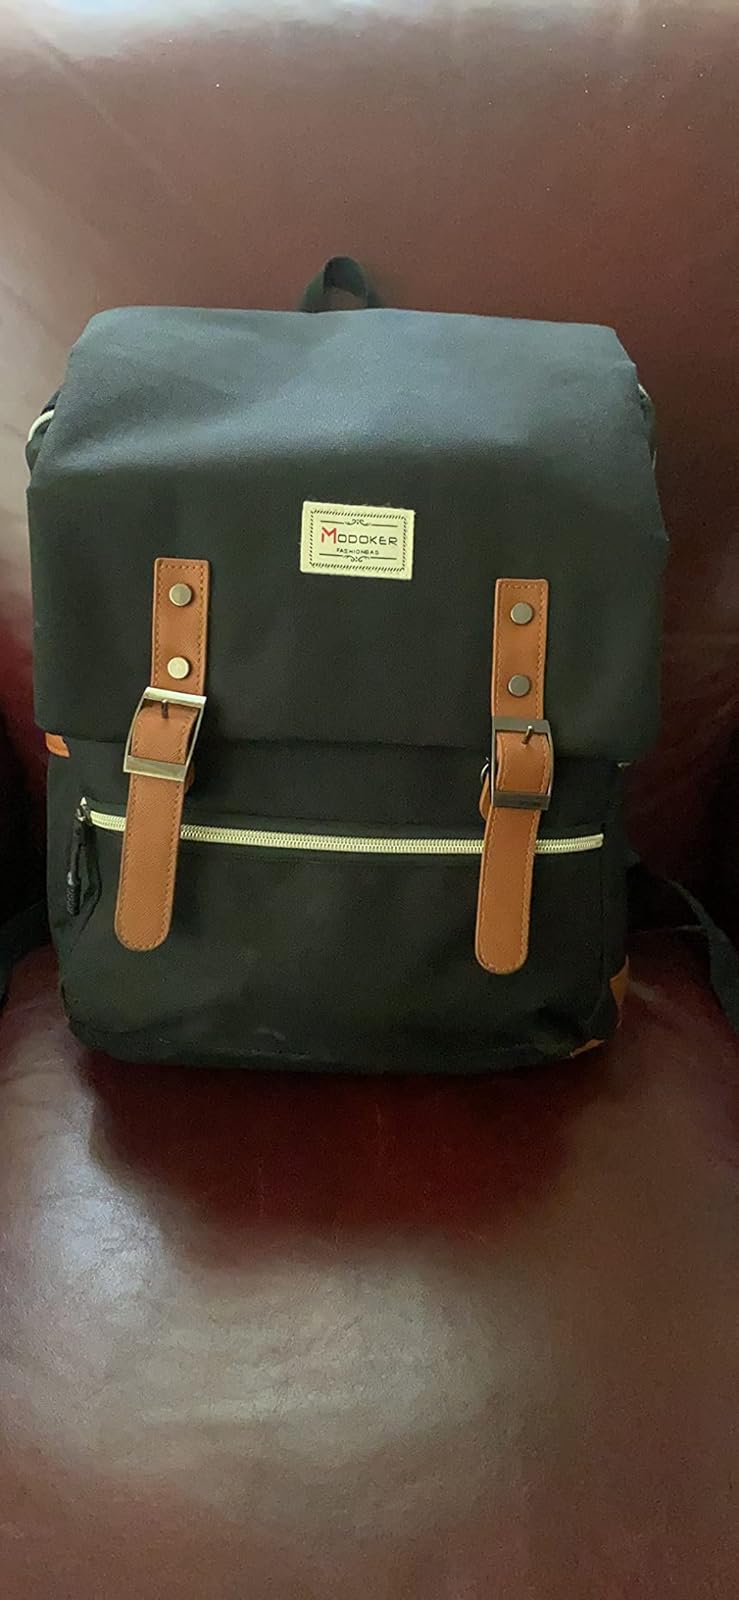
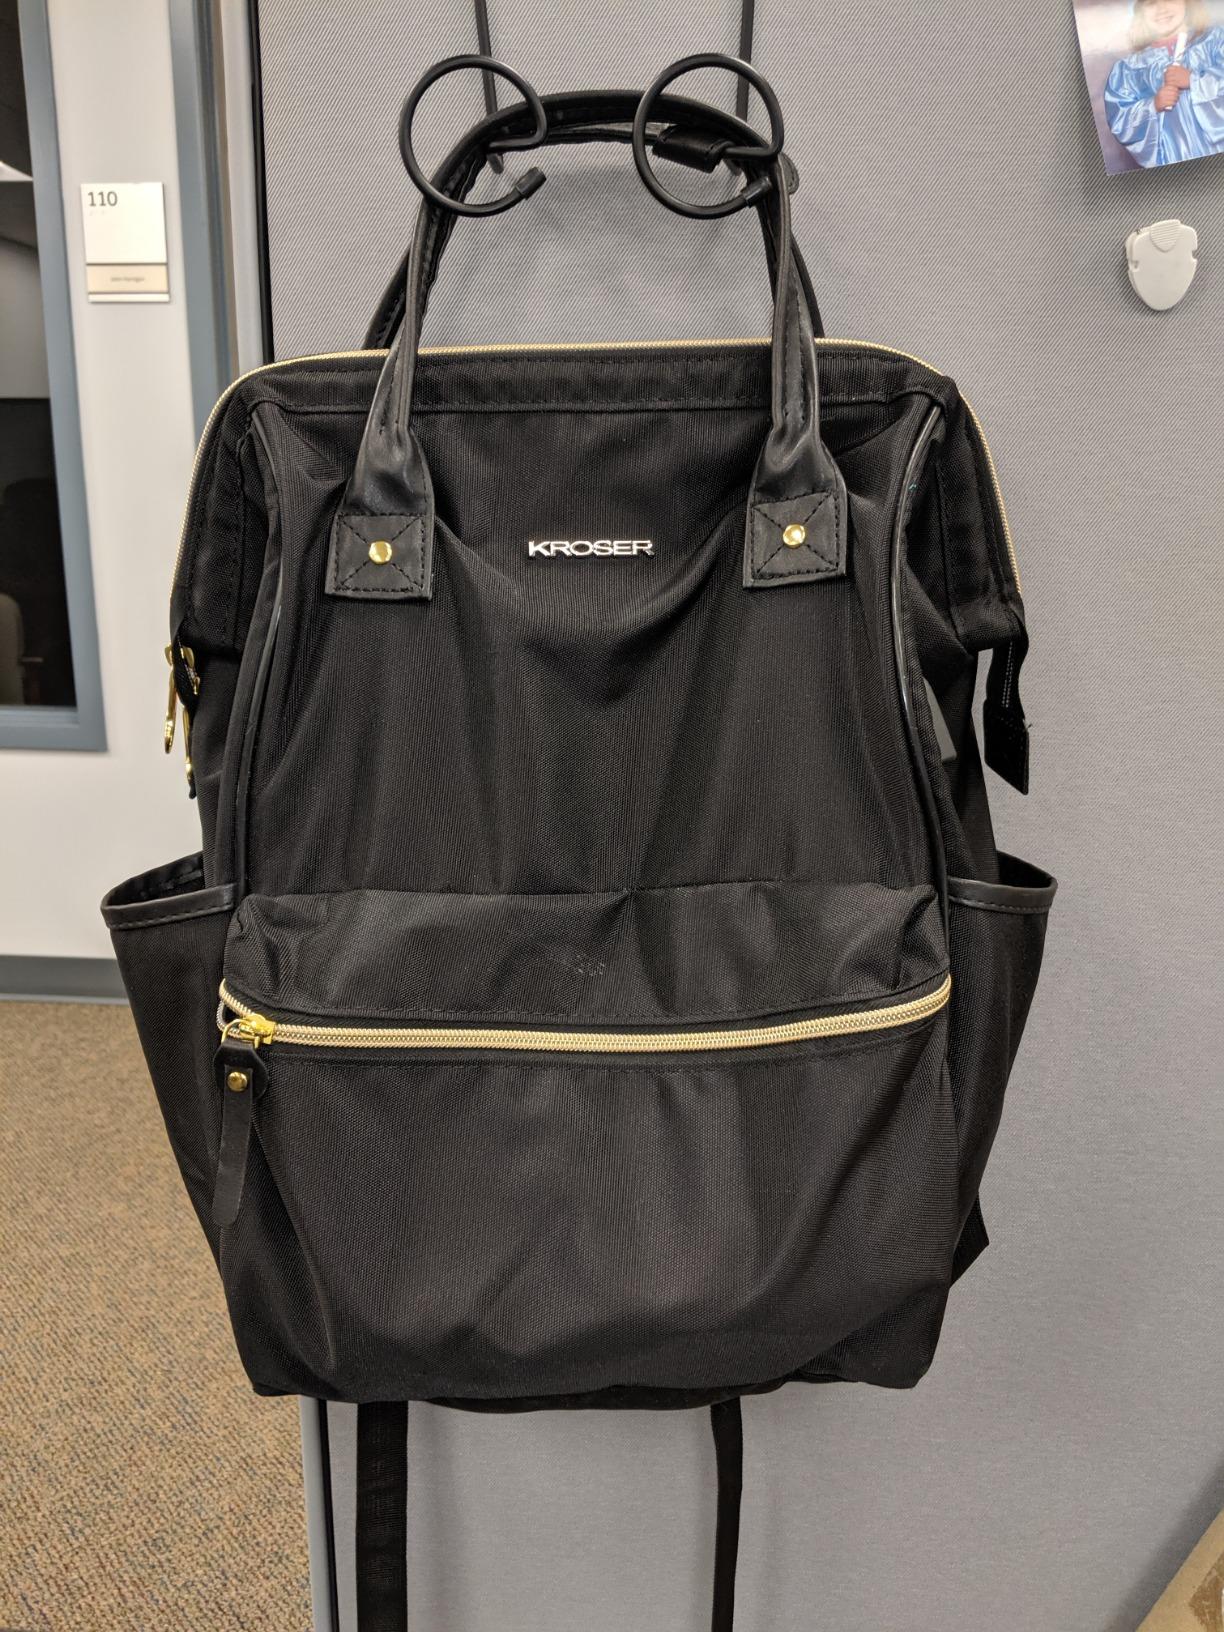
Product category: bag
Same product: no